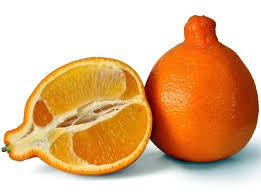
Label: mandarine